Sky position (RA, Dec in degrees): 194.586, 26.629
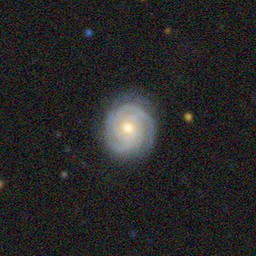
Galaxy morphology: Unbarred Tight Spiral Galaxies